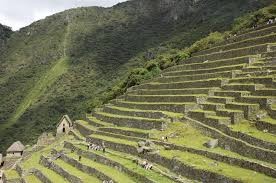
Landmark: Machu Picchu